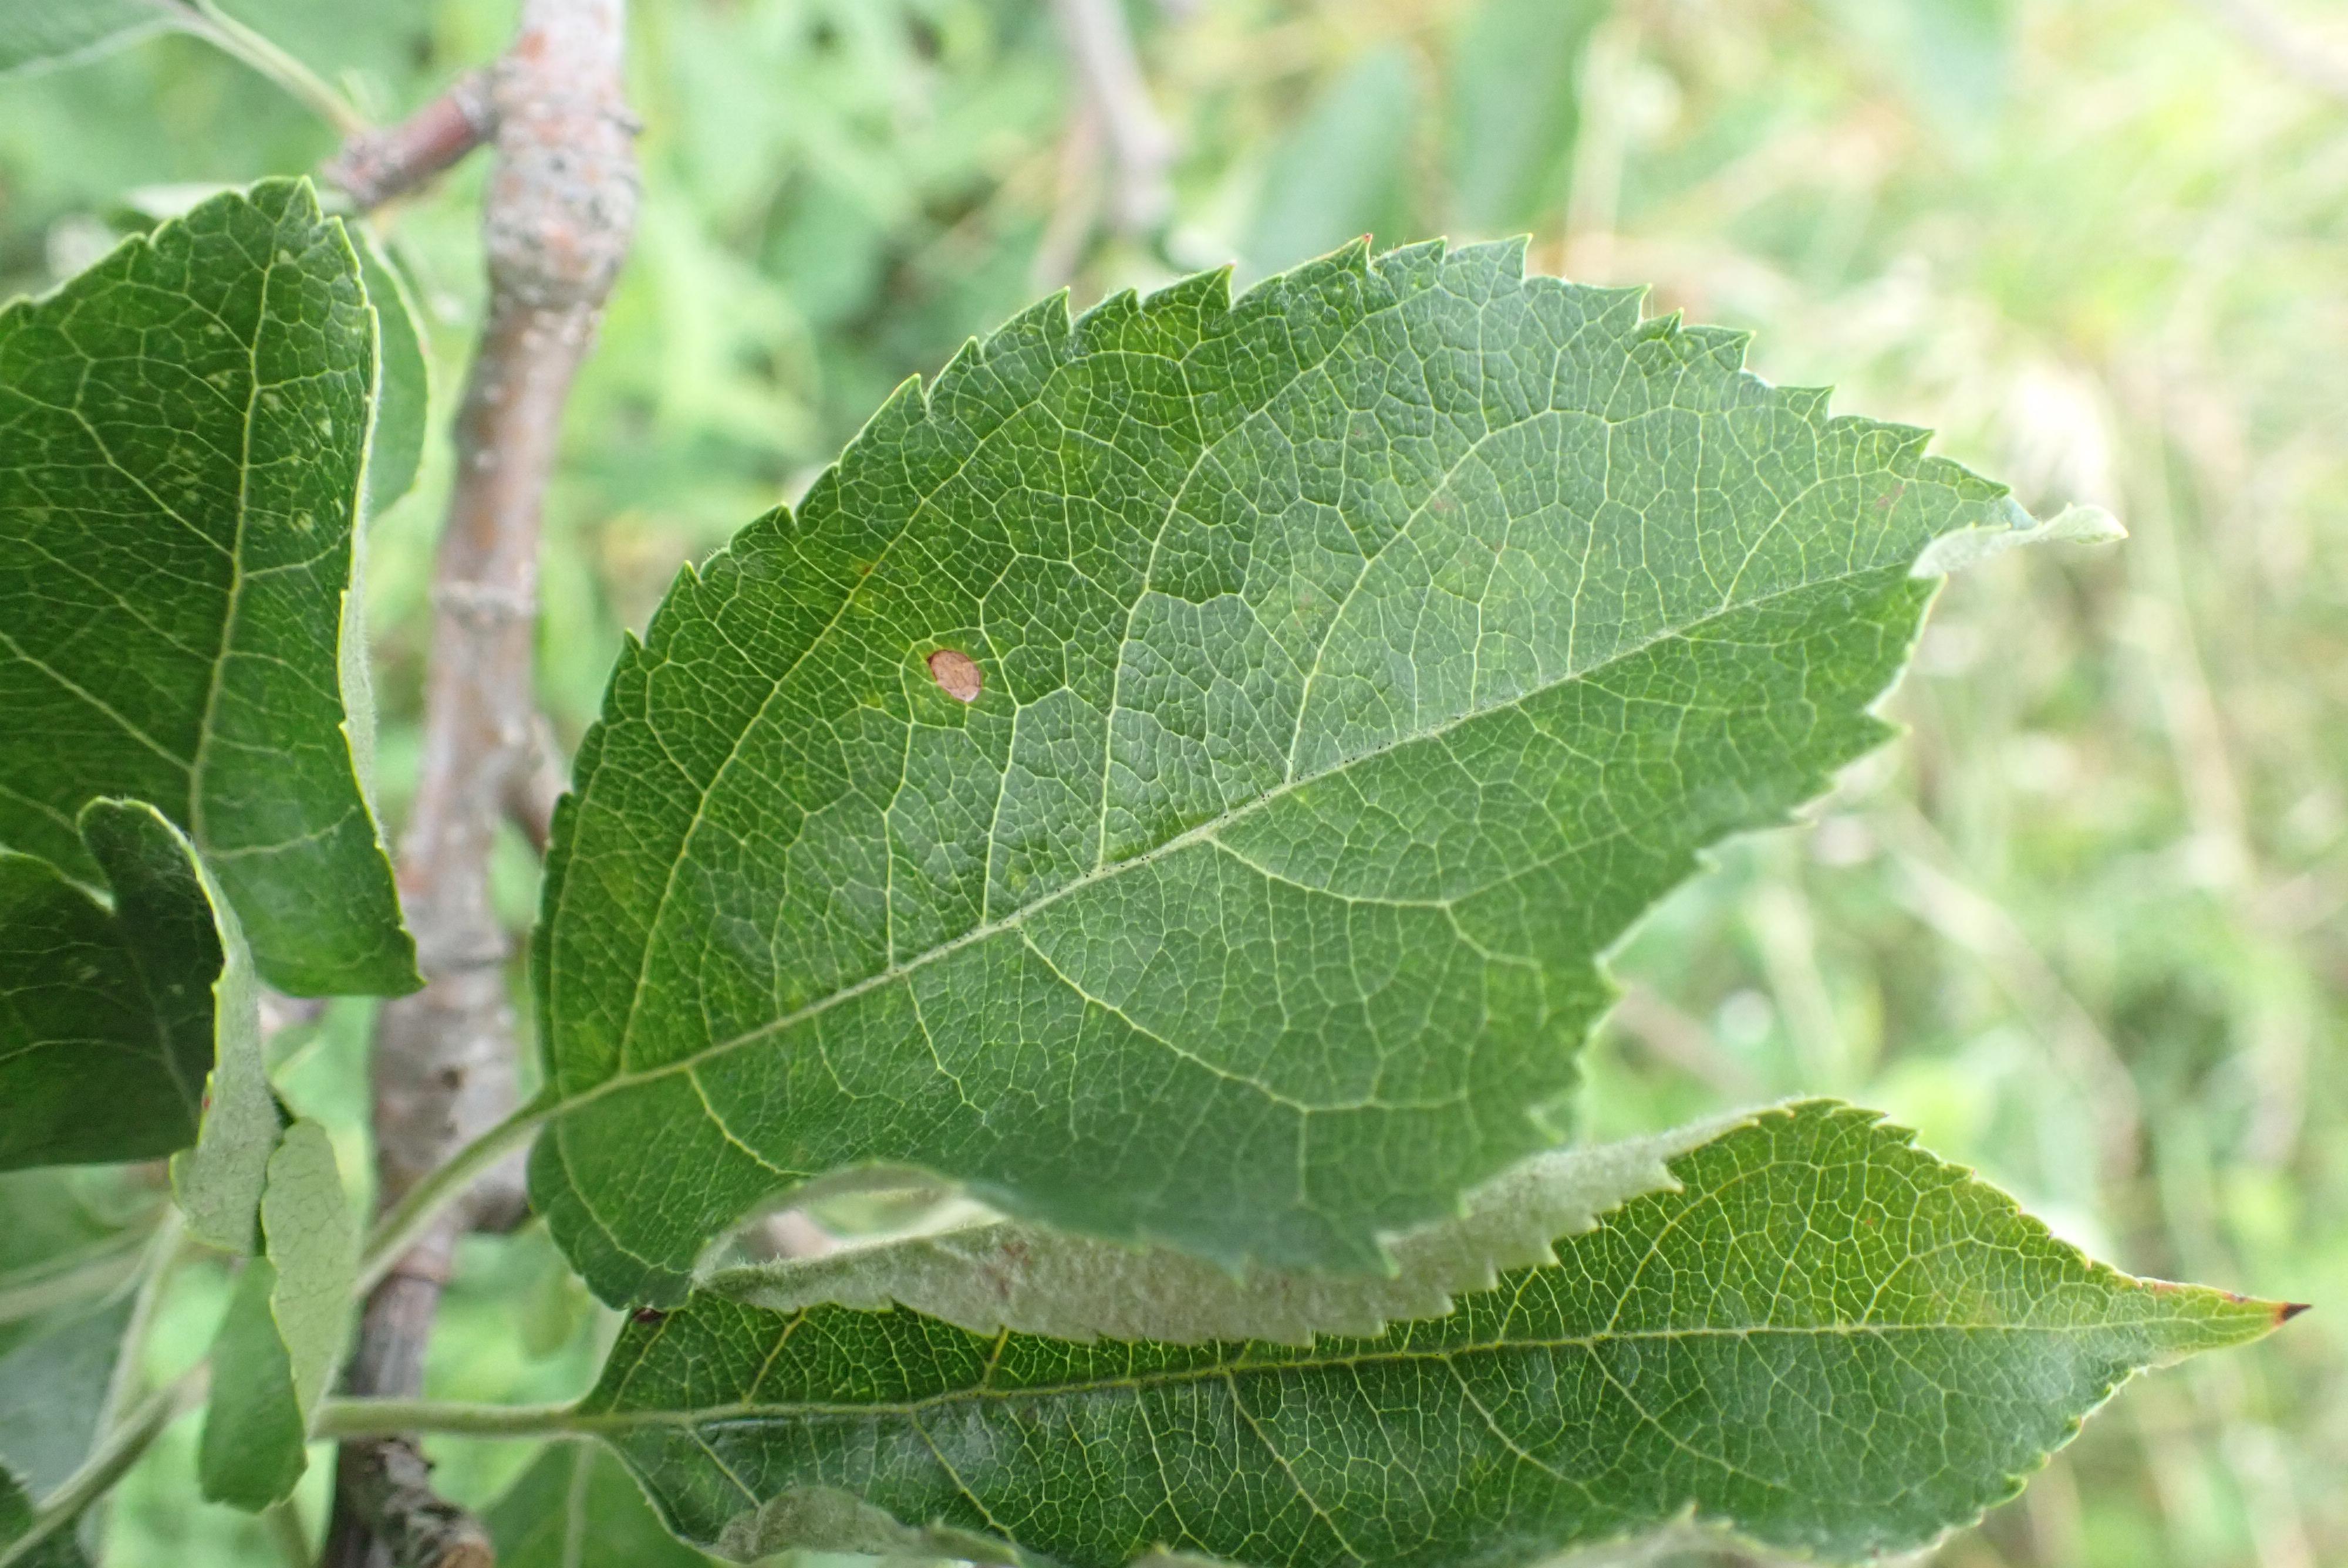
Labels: frog_eye_leaf_spot